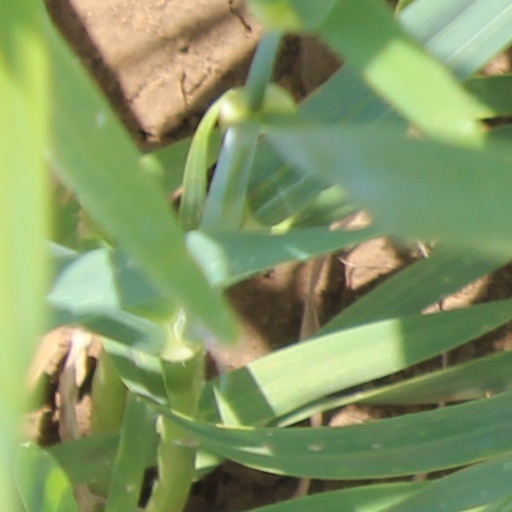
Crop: wheat